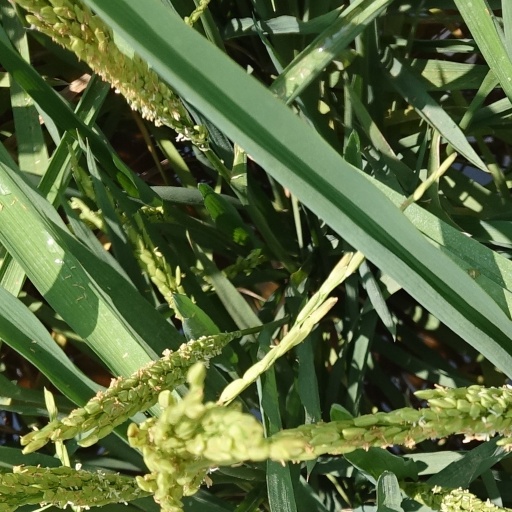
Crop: rice